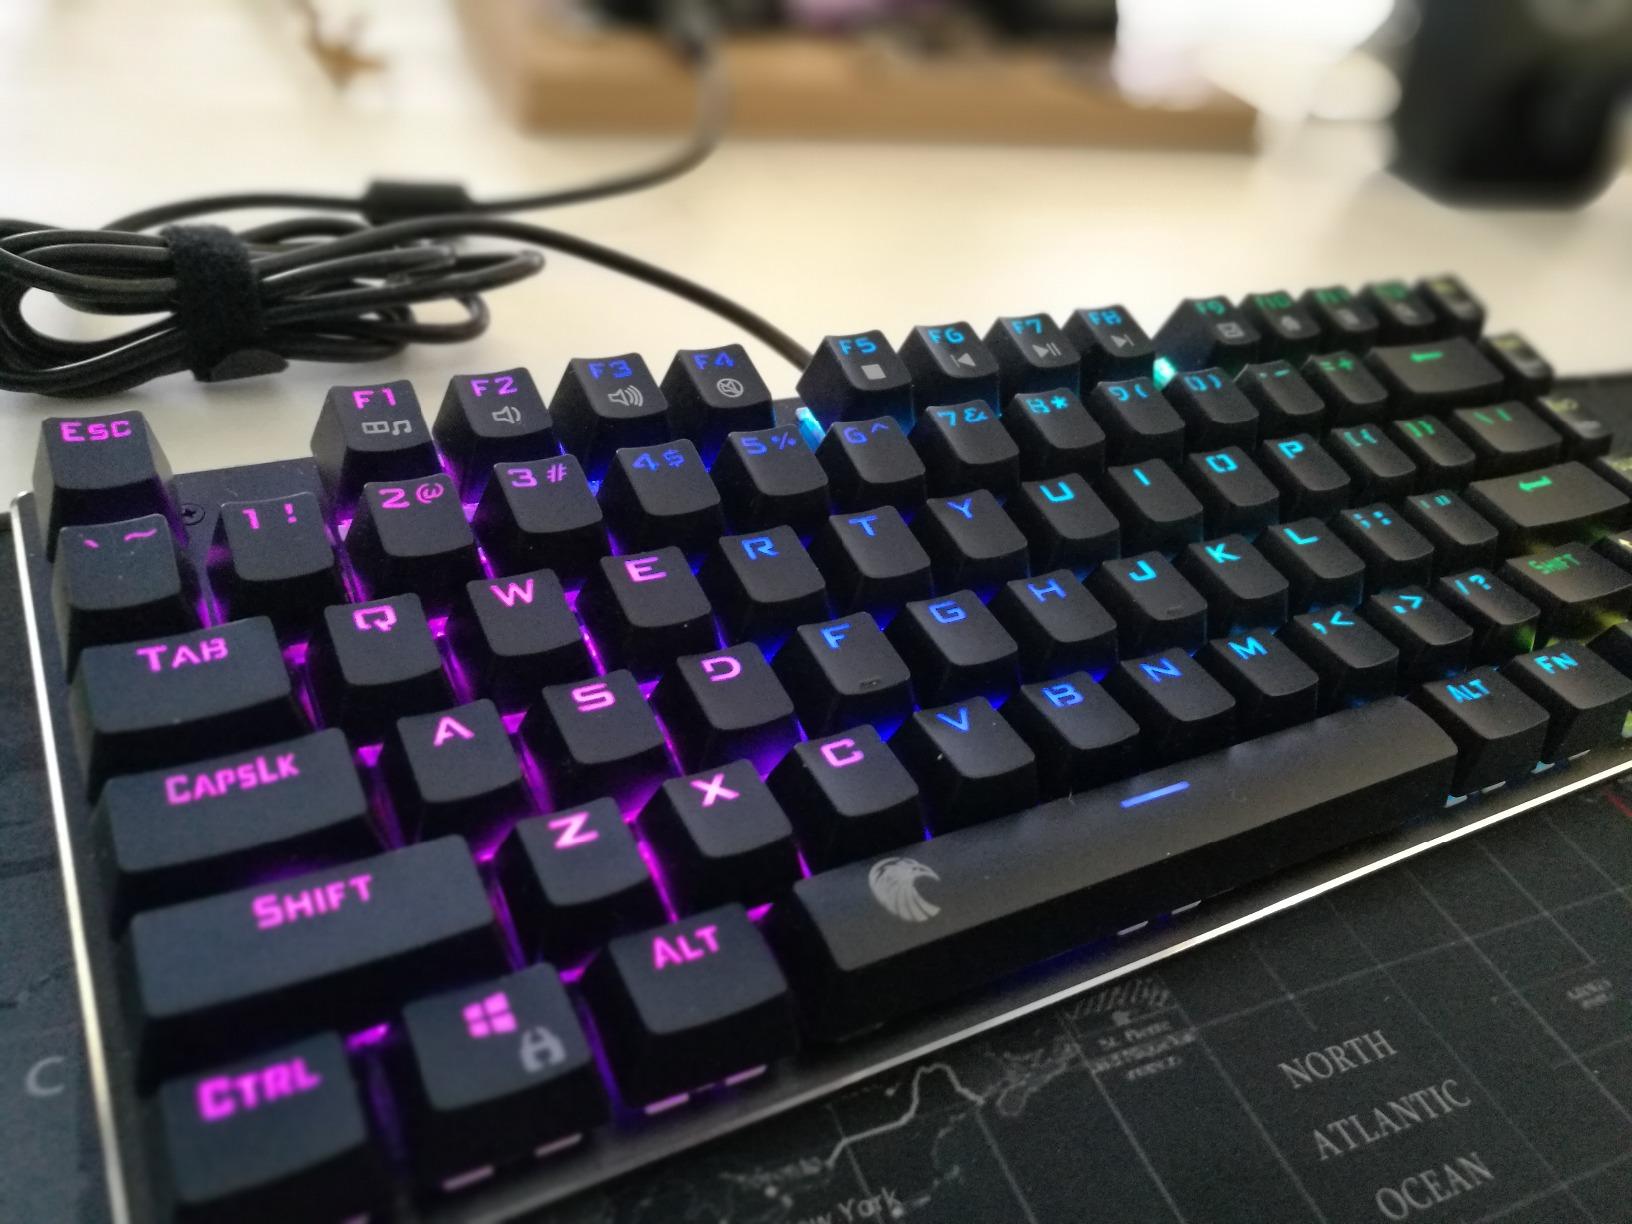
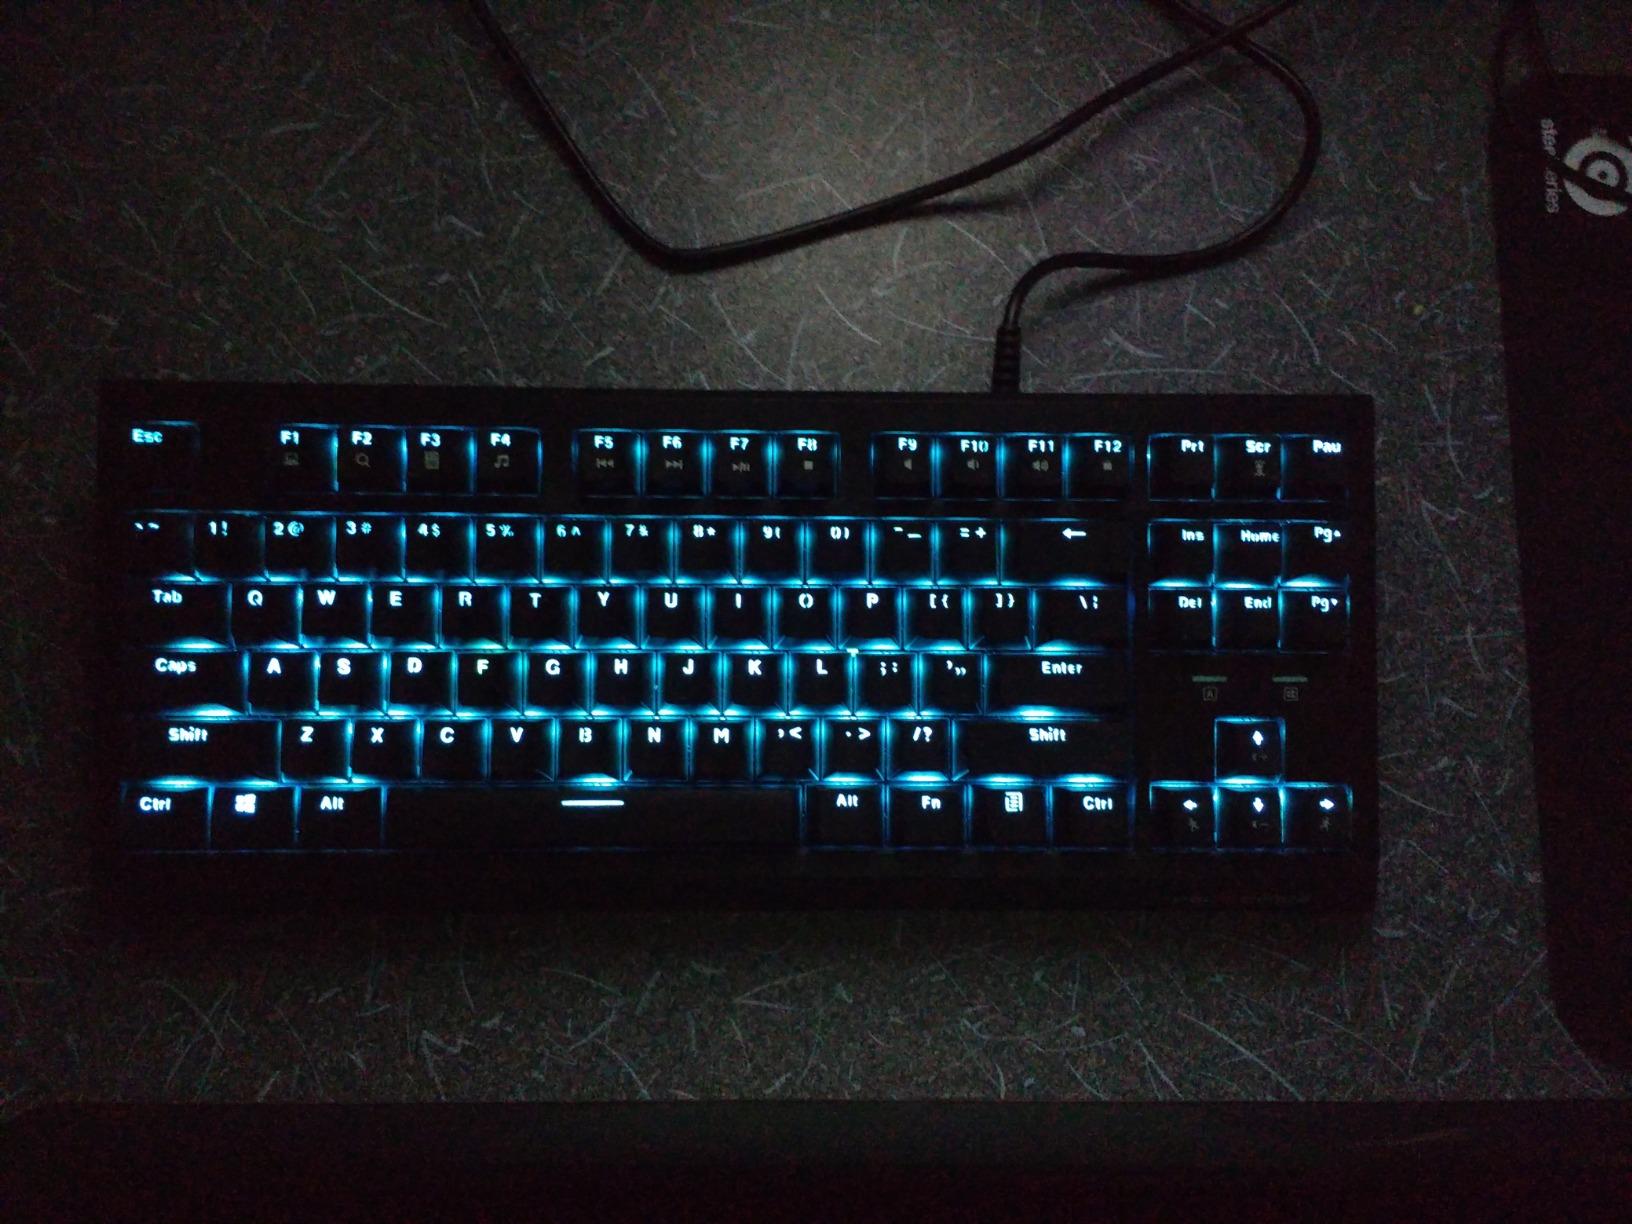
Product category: keyboard
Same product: no